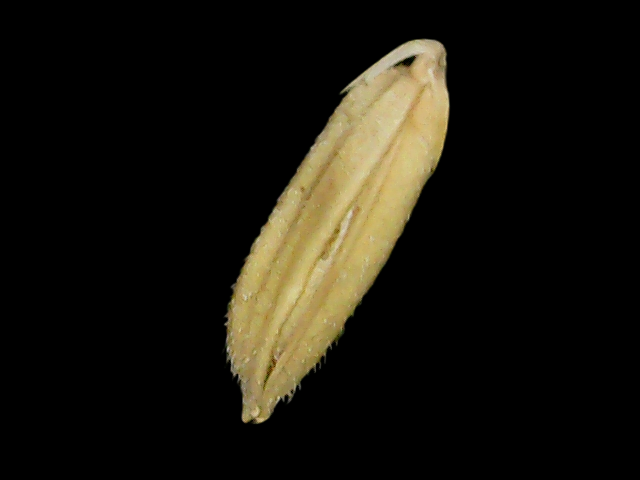
Rice variety: Binadhan14